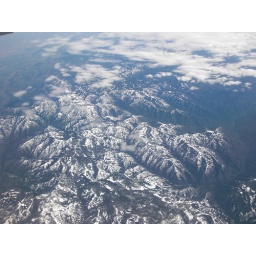
Looking out the window of the plane as we fly from Miami to Seattle. Photo taken by Dan.